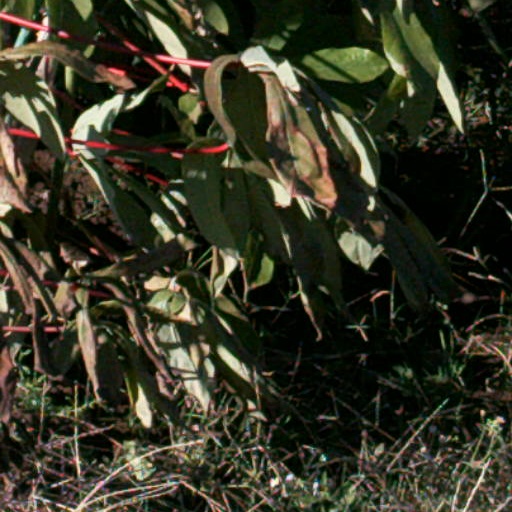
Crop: cassava